Sylvando

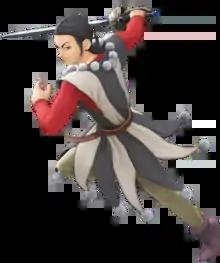
Sylvando as he appears in "Dragon Quest XI" (2017)

Sylvando, known in Japan as , is a fictional character from Square Enix's role-playing video game "Dragon Quest XI". Sylvando first appears in the 2017 video game "Dragon Quest XI: Echoes of an Elusive Age" as a companion of its protagonist, the Luminary. A flamboyant and optimistic itinerant entertainer, Sylvando meets the Luminary in the kingdom of Gallopolis and joins his party on their journey to reach the World Tree Yggdrasil after discovering that the Luminary's destiny to fight evil aligns with his dreams of bringing happiness all over the world with his performances. An additional story scenario featured in "Dragon Quest XI S: Echoes of an Elusive Age - Definitive Edition" follows the character's exploits after the party suffers a major setback when they reached Yggdrasil. A later plot development reveals that Sylvando's true identity is Norberto (Goliath in Japan), the estranged son of Don Rodrigo, the chivalrous leader of the coastal city of Puerto Valor.